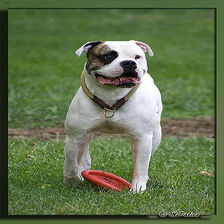
Species: dog
Breed: american bulldog